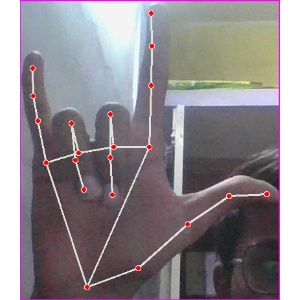
अक्षर: व